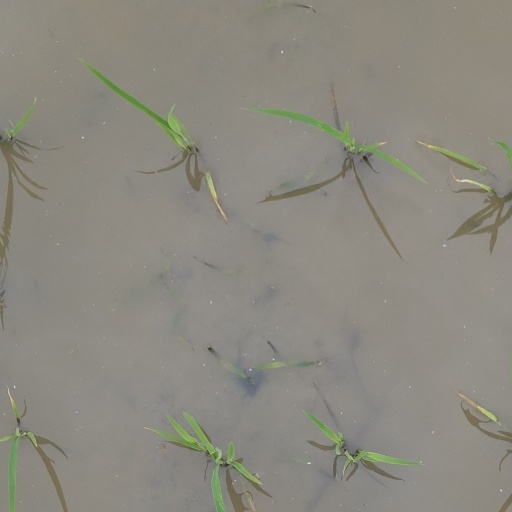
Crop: rice